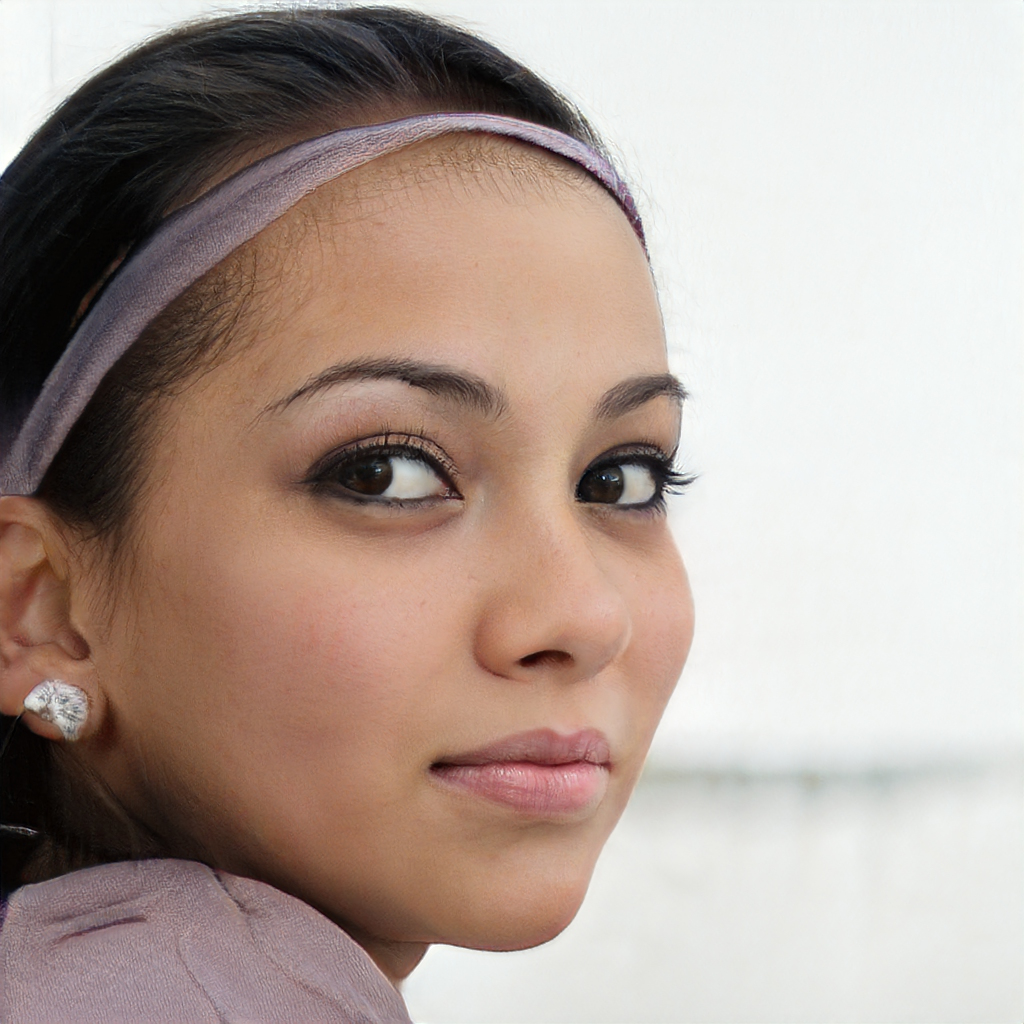
Portrait style: Real Portrait